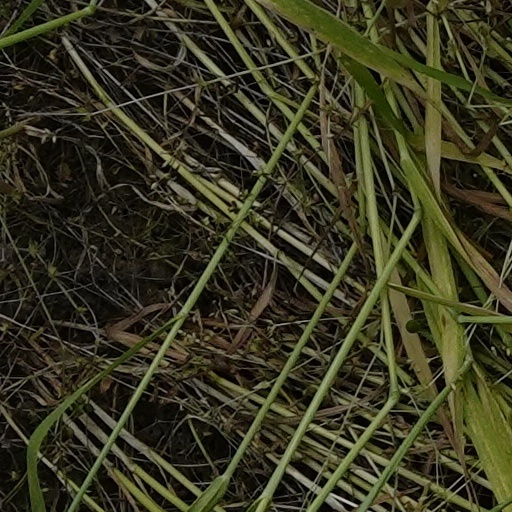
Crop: wheat